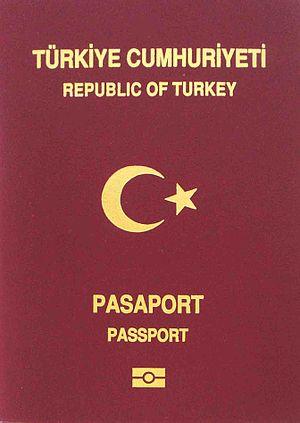
Le passeport turc est un document de voyage international délivré aux ressortissants turcs, et qui peut aussi servir de preuve de la citoyenneté turque. En 2019, selon The Passport Index, il est classé 90ᵉ, et selon The Henley Passport Index, 52ᵉ en termes de liberté de voyages internationaux.
La nationalité turque est un lien juridique entre un individu et la République de Turquie.
Les passeports dont le nom est indiqué en italique sont émis par des États non reconnus internationalement.